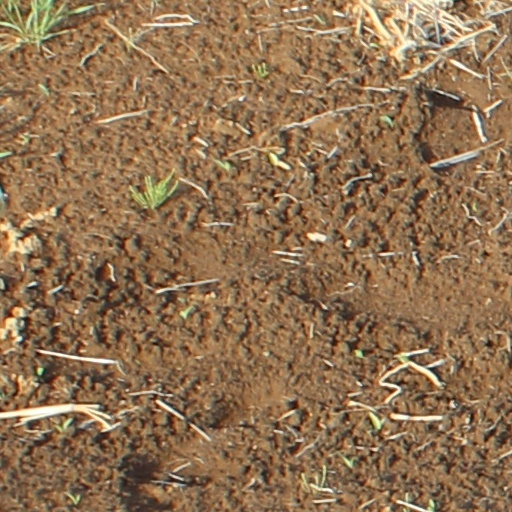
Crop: wheat